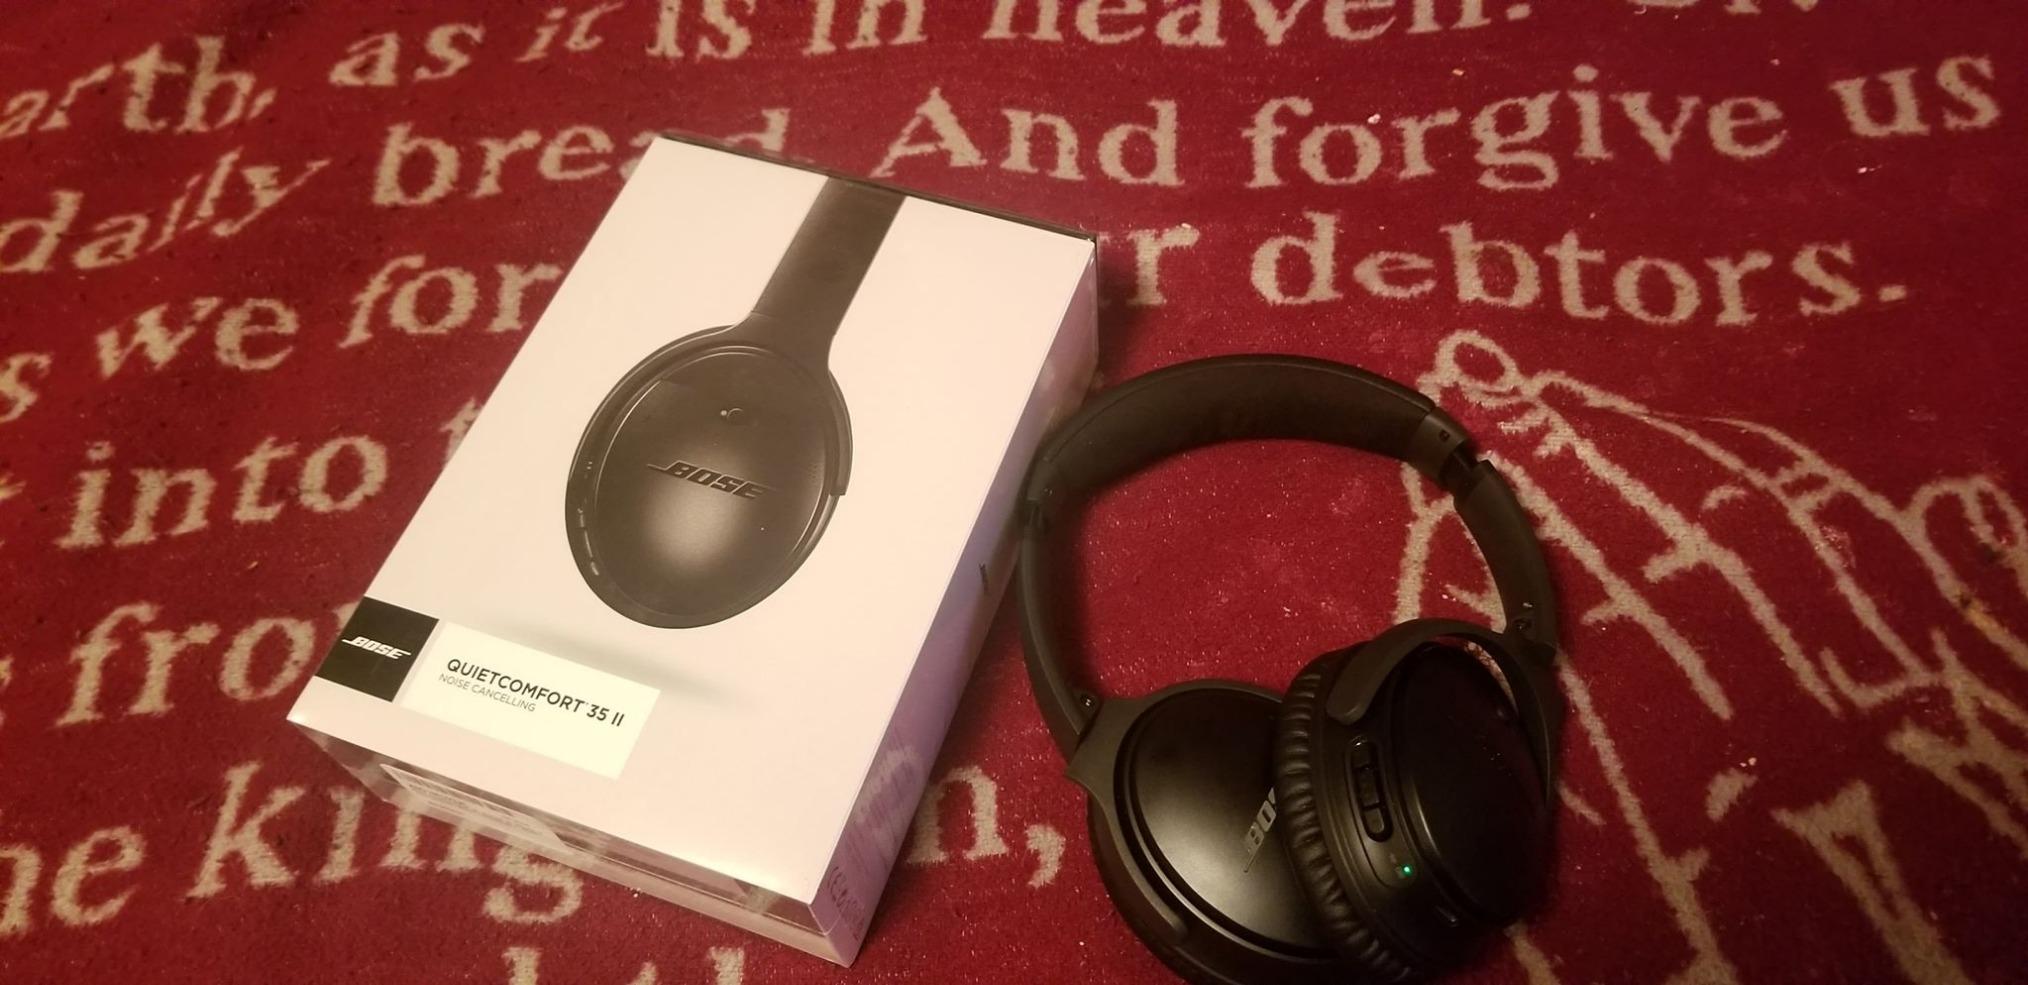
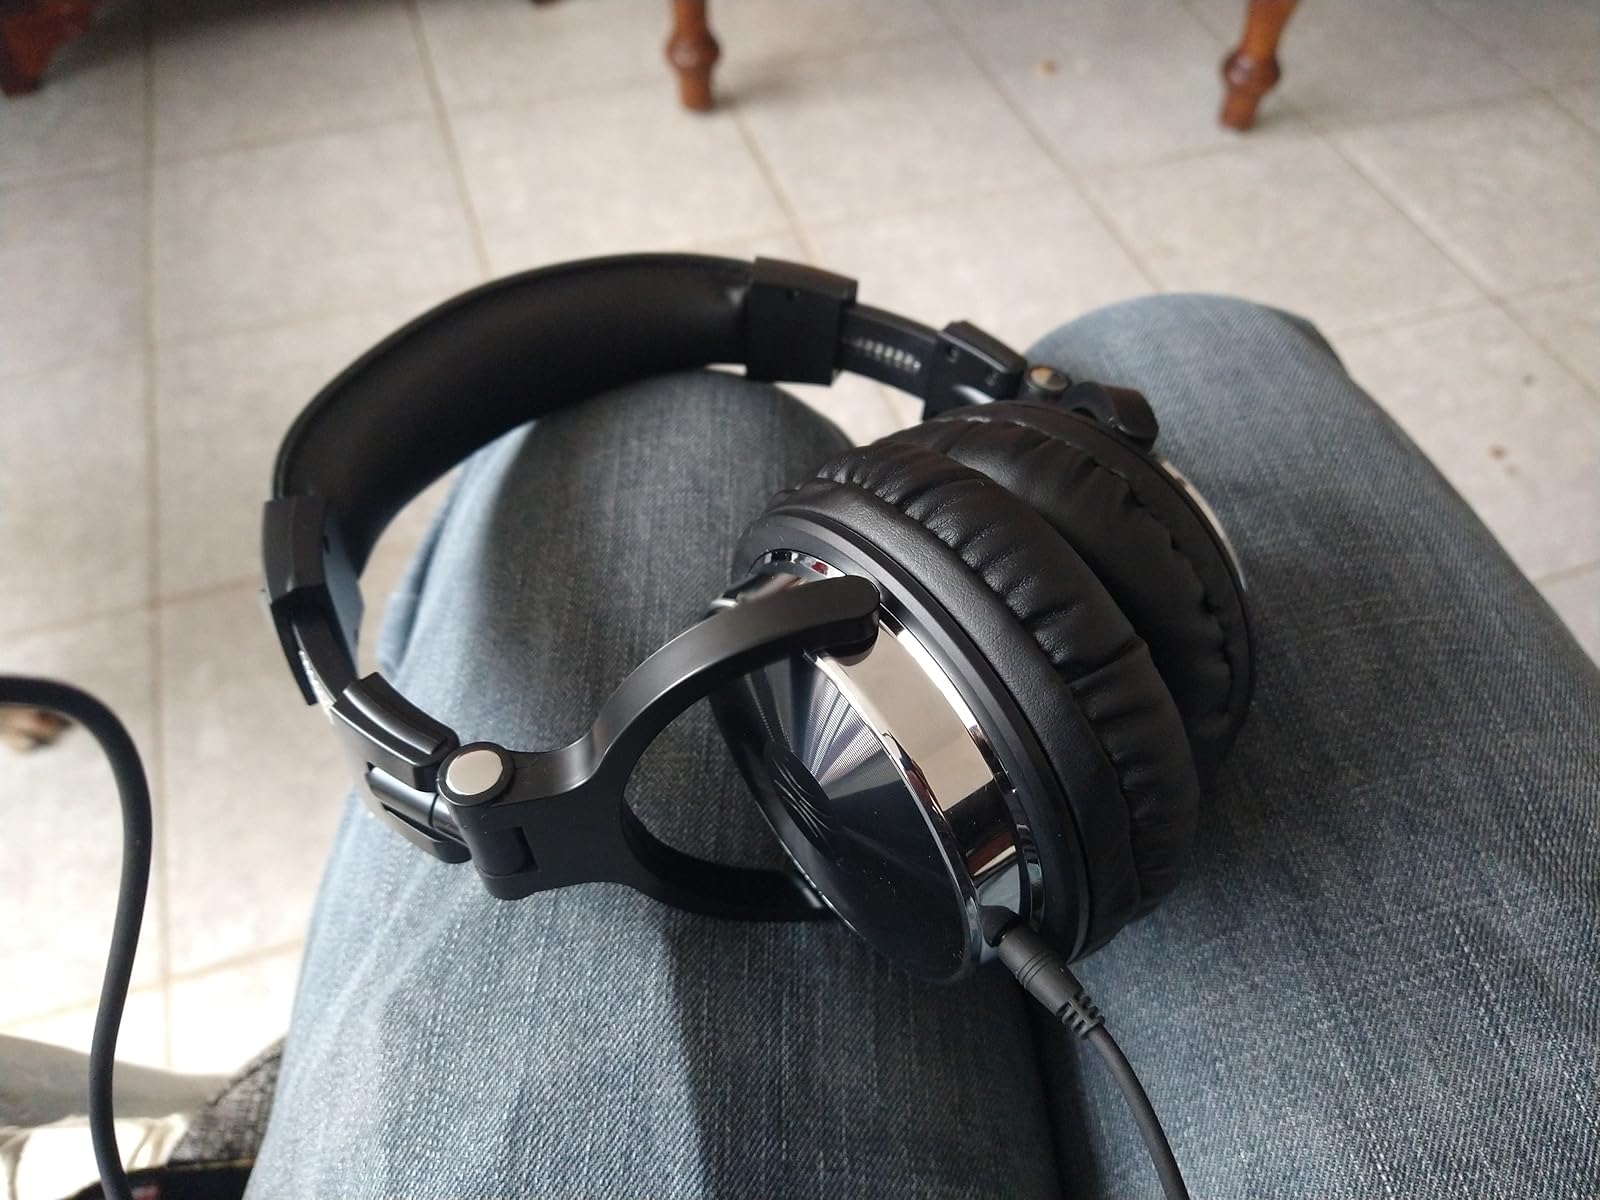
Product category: headphones
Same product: no